The Most Secret Memory of Men

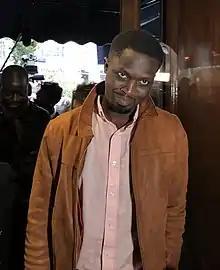
Sarr entering the Drouant restaurant in Paris to receive the Prix Goncourt on 3 November 2021

On 3 November 2021, the novel was awarded the Prix Goncourt. Sarr won in the first round of voting, by six votes against three votes for Sorj Chalandon's "Enfant de salaud" and one vote for Louis-Philippe Dalembert's "Milwaukee Blues". Sarr is the first person from Sub-Saharan Africa to win the Prix Goncourt. At 31 years old, he is also the youngest Goncourt laureate since Patrick Grainville won in 1976.